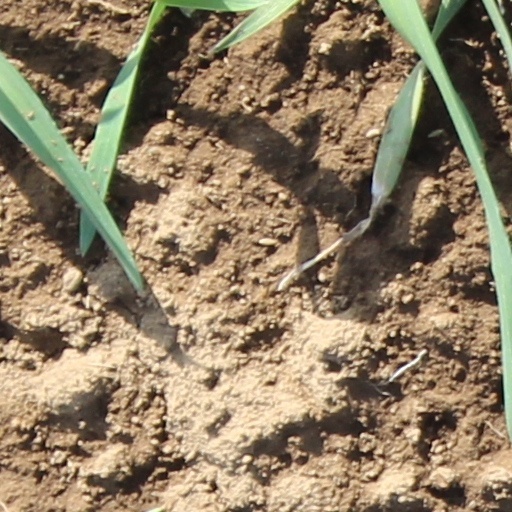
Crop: wheat